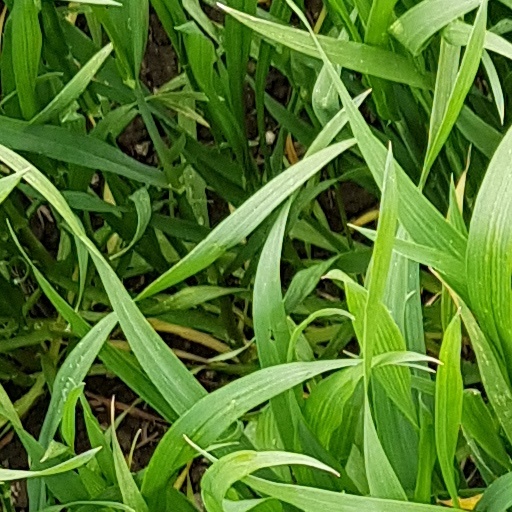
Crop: wheat